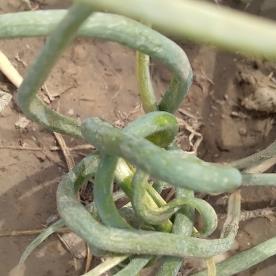
Crop: Onion
Condition: virosis-d